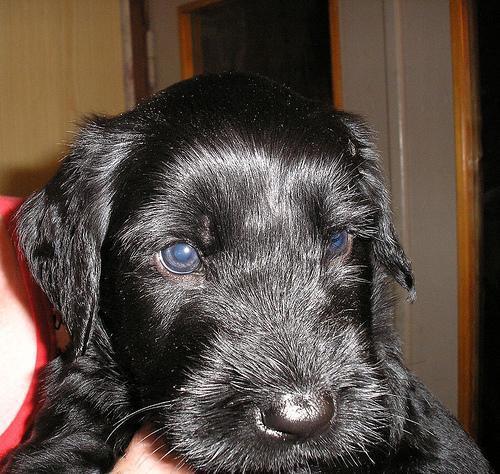
giant_schnauzer